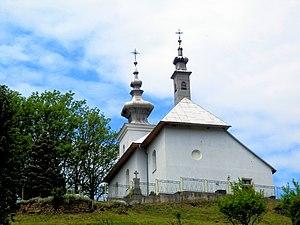
Poľanovce est un village de Slovaquie situé dans la région de Prešov.